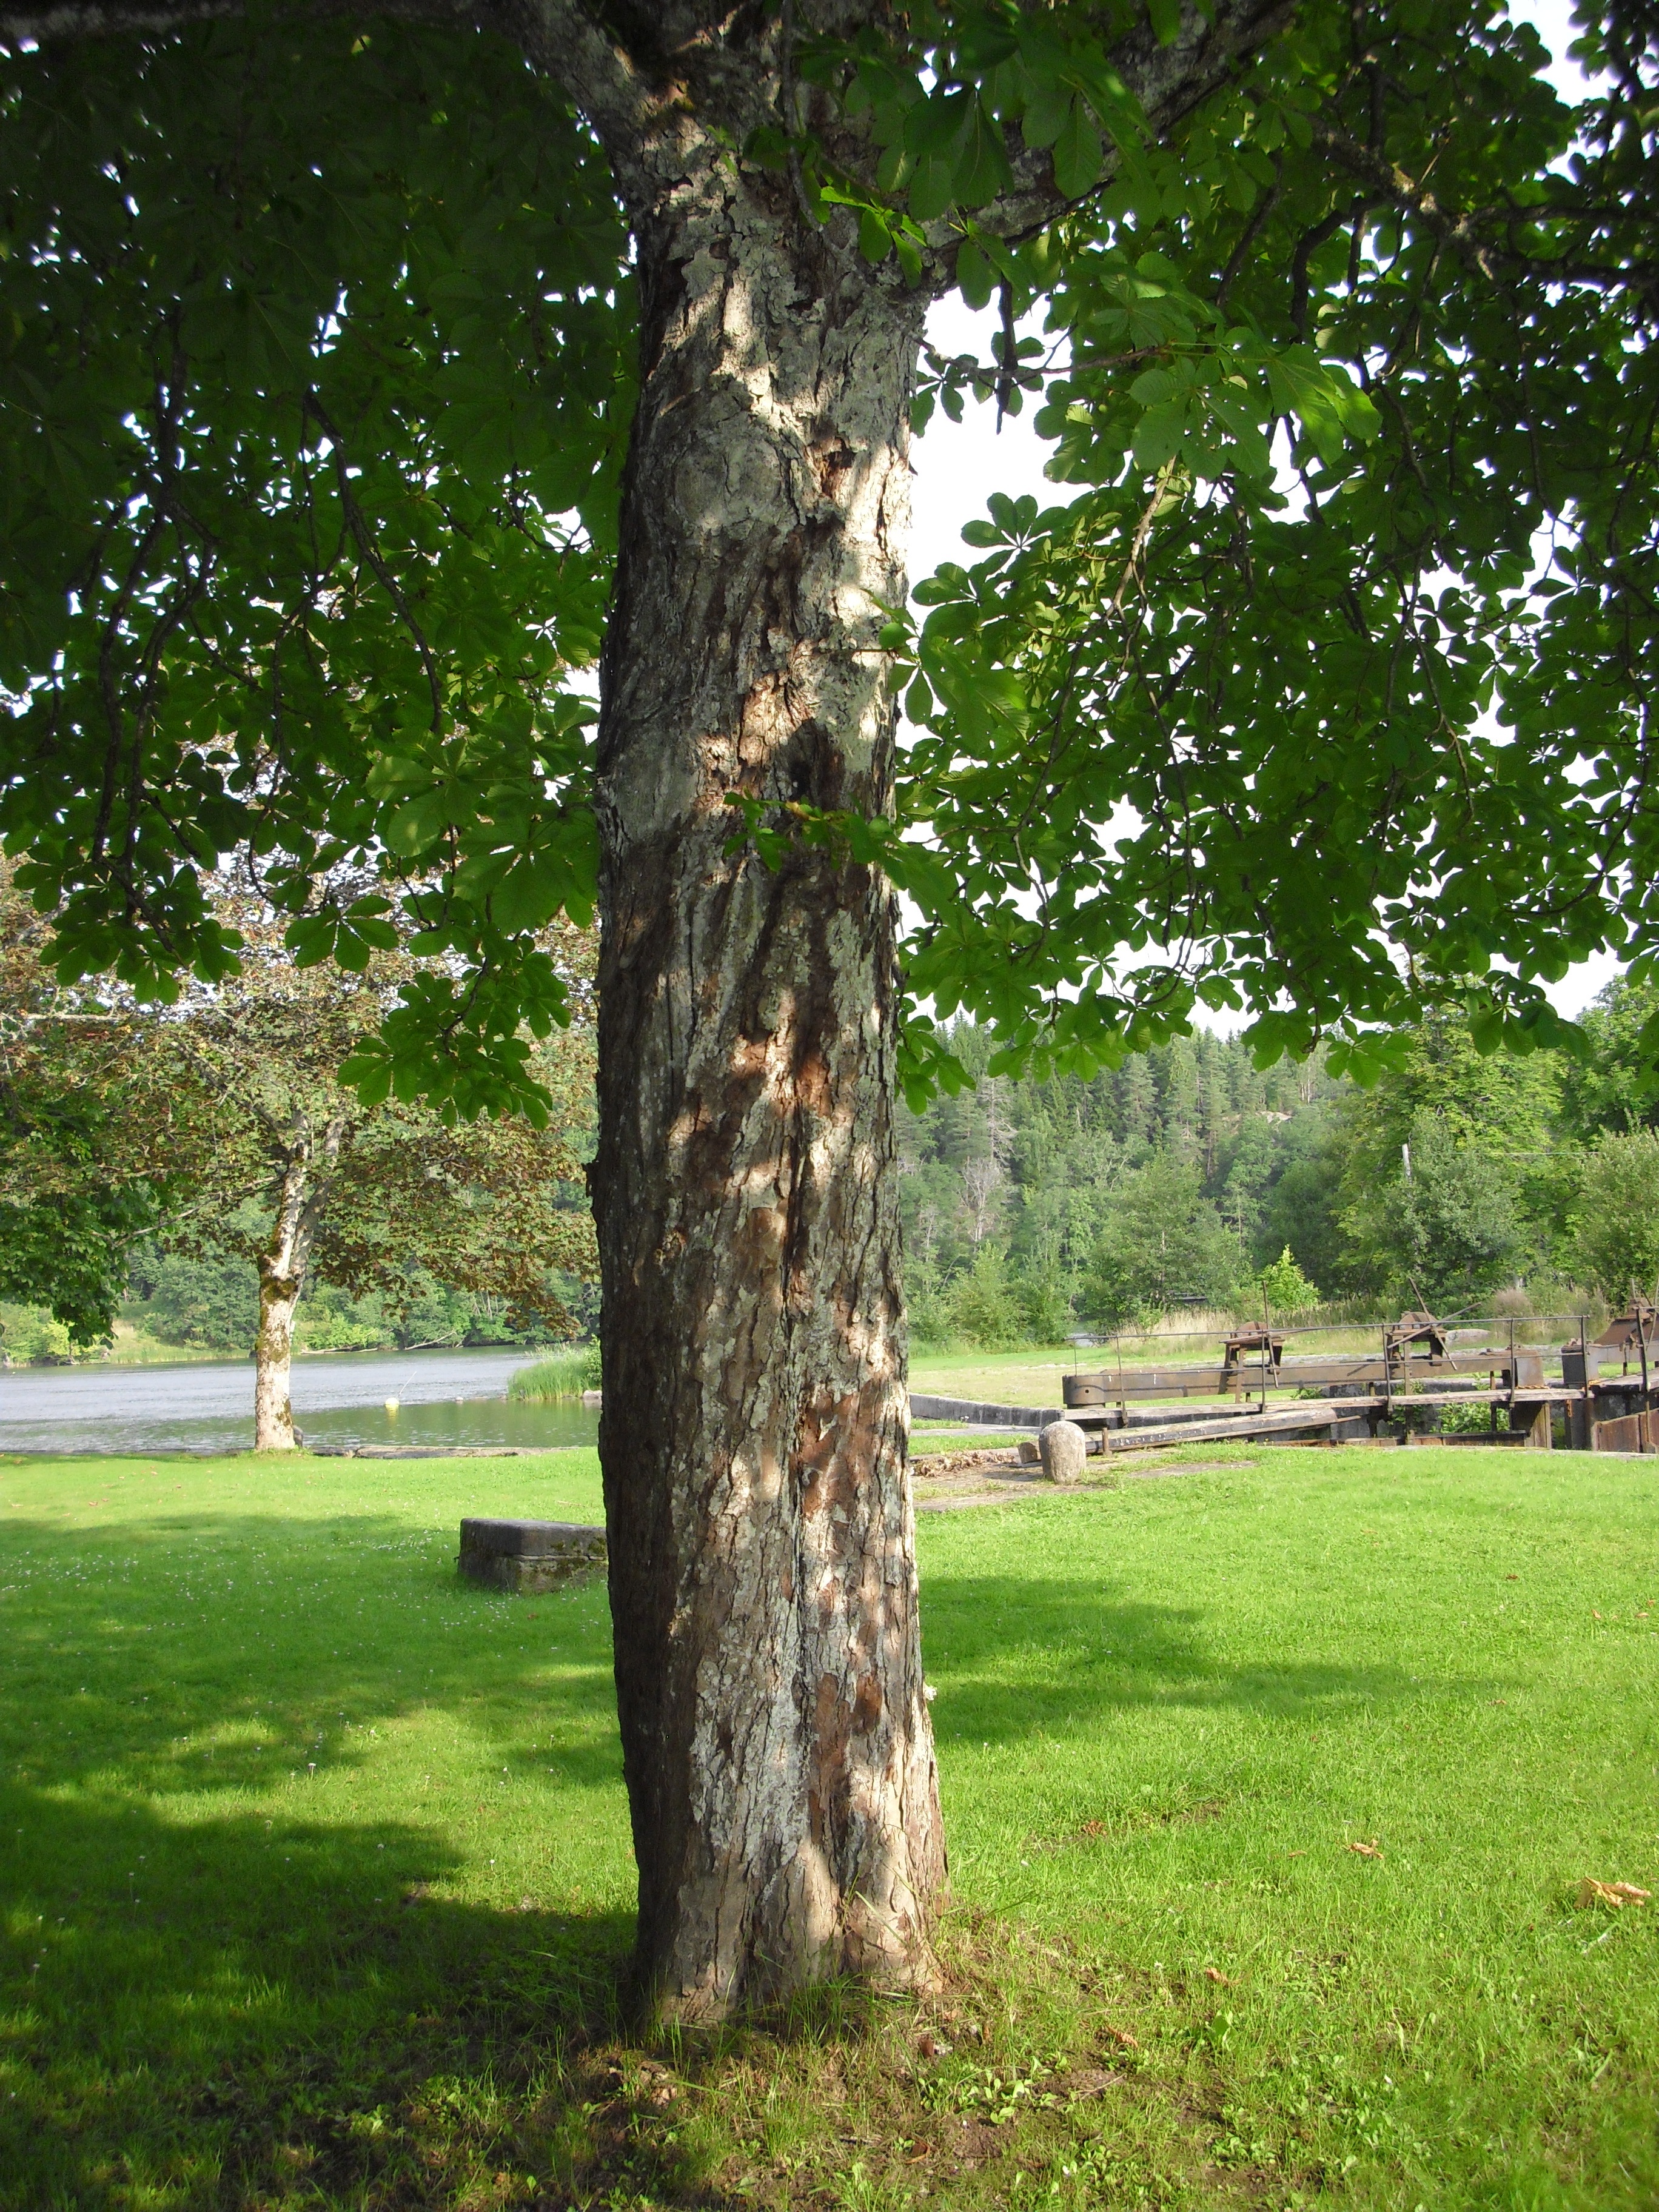
tree, water, nature, forest, grass, plant, boat, lawn, leaf, flower, trunk, river, summer, moss, green, park, botany, garden, boats, sweden, deciduous, grove, channel, woodland, flowering plant, woody plant, land plant